Mesvres

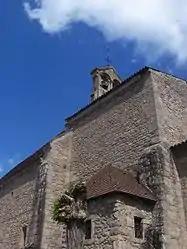
The church in Mesvres

Mesvres is a commune in the Saône-et-Loire department in the region of Bourgogne-Franche-Comté in eastern France.